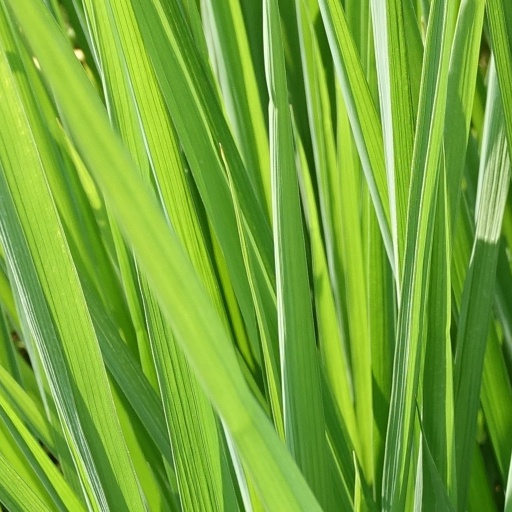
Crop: rice